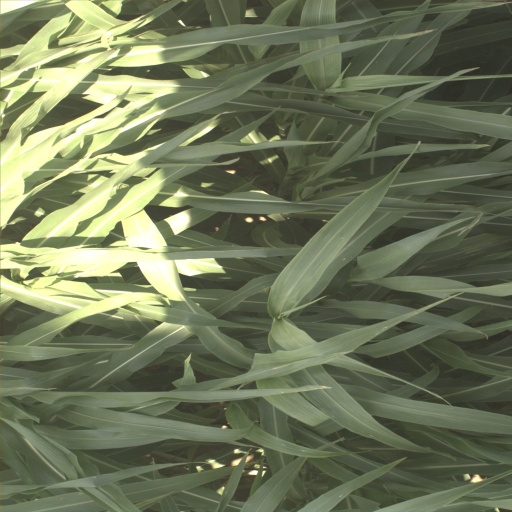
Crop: sorghum